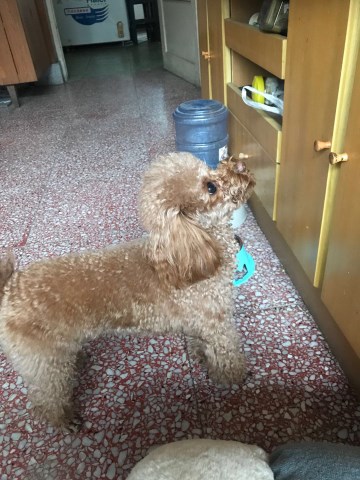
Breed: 7449-n000128-teddy